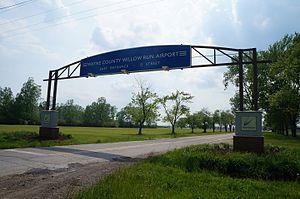
Le Van Buren Charter Township, officiellement le Charter Township de Van Buren, est un township du comté de Wayne dans l'État américain du Michigan. La population était de 28 821 habitants au recensement de 2010.